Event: Typhoon Ruby
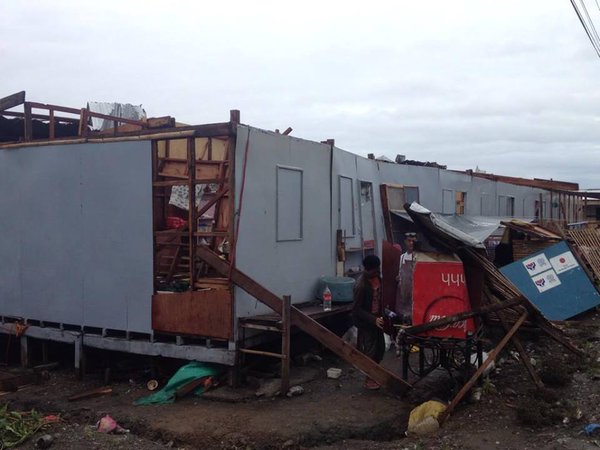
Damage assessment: damage